United Empire

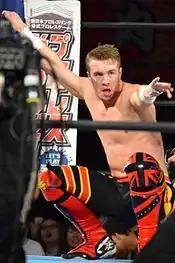
Founding member and original leader of the stable, Will Ospreay.

At Wrestle Kingdom 15, O-Khan, Cobb, and Ospreay lost their matches to Hiroshi Tanahashi, Shingo Takagi (for the NEVER Openweight Championship), and Kazuchika Okada, respectively. At New Year Dash!! on January 6, The Empire defeated Tencozy (Hiroyoshi Tenzan & Satoshi Kojima) & Yota Tsuji when O-Khan & Cobb held Tsuji up for a Super "OsCutter". After beating down O-Khan's trainer, Tenzan to the point where he had to be stretchered out, Ospreay declared that they would be renamed the United Empire. This change was later reflected on New Japan's websites, along with the group's first logo. After attempting to defend his tag partner from the Empire's attack, Kojima was scheduled to face Ospreay one-on-one at The New Beginning in Nagoya on January 30. O-Khan was also scheduled to face Tenzan one-on-one. All four men squared off a week beforehand in Tenzan's comeback from injury match in Ota City General Gymnasium on January 23, a match won by Ospreay and O-Khan. On January 26, new stipulations were added to the Ospreay vs. Kojima and O-Khan vs. Tenzan matches for The New Beginning in Nagoya. The loser of O-Khan vs. Tenzan is forced to retire their "Mongolian Chop", while the Ospreay vs. Kojima match will be contested under no-disqualification rules. O-Khan and Ospreay went on to win their respective matches.